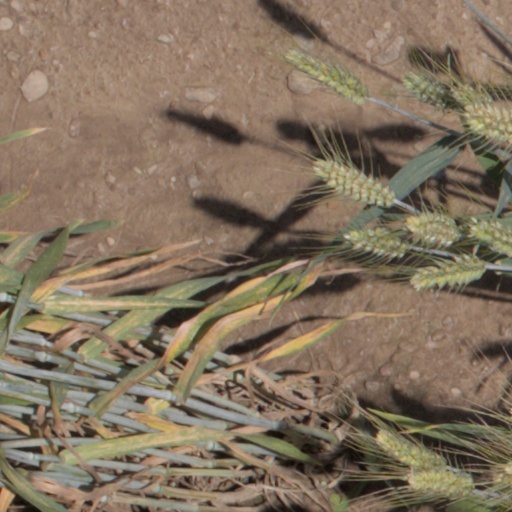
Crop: wheat